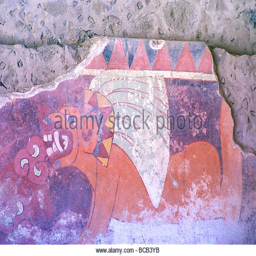
painted mural of a speaking jaguar at the archeological site